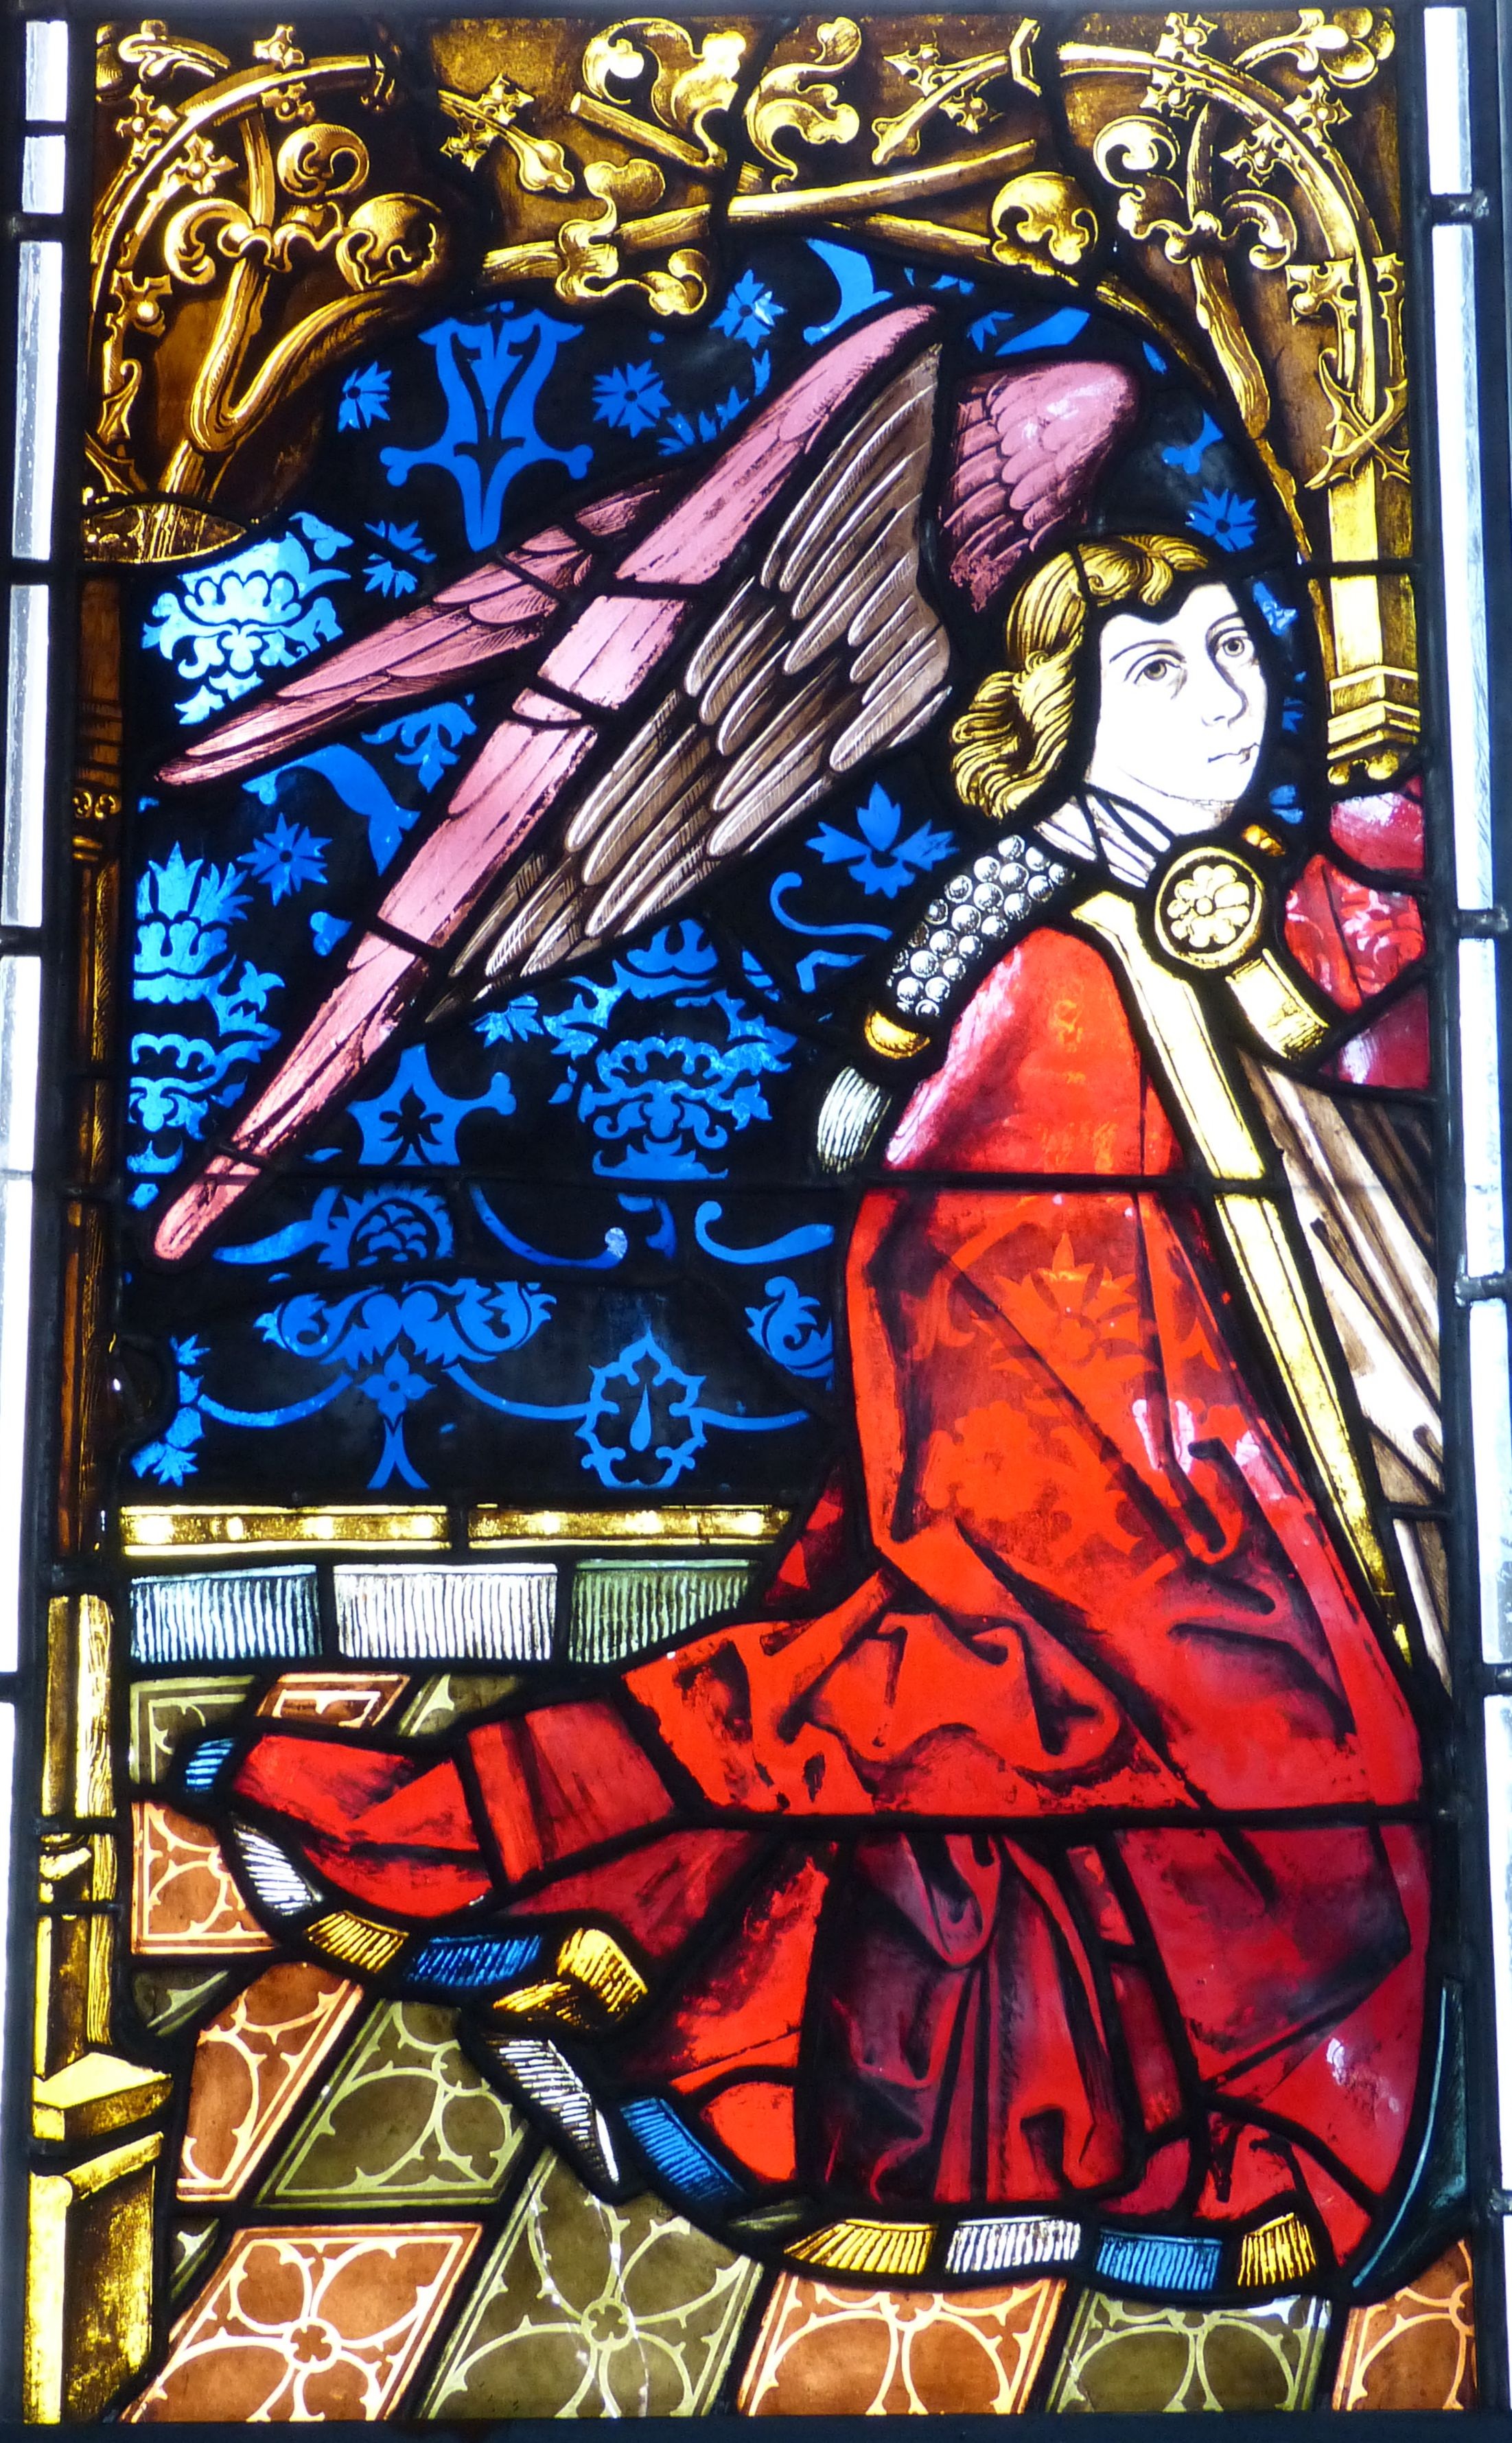
window, glass, church, material, stained glass, bible, angel, faith, worship, old window, stained glass window, church window